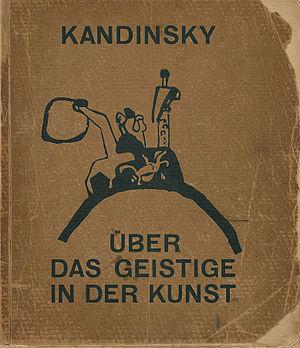
Vassily Kandinsky, né à Moscou le 22 novembre 1866 et mort à Neuilly-sur-Seine, le 13 décembre 1944, est un peintre russe, naturalisé allemand puis français.